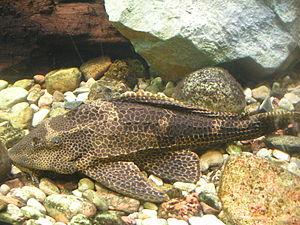
Les Loricariidés forment la plus grande famille de poissons-chats, avec 1000 espèces connues et de nouvelles espèces décrites chaque année. Les Loricariidés proviennent des eaux douces du Costa Rica, du Panama, et des zones tropicales et subtropicales d'Amérique du Sud. On connaît des loricariidés dans toutes les eaux douces du Panama à l'Argentine. Ces poissons sont connus pour leur ventouse buccale, et les plaques osseuses couvrant leur corps. Plusieurs genres sont vendus sous le nom de plécos, notamment le pléco commun, et sont très populaires en aquariophilie.